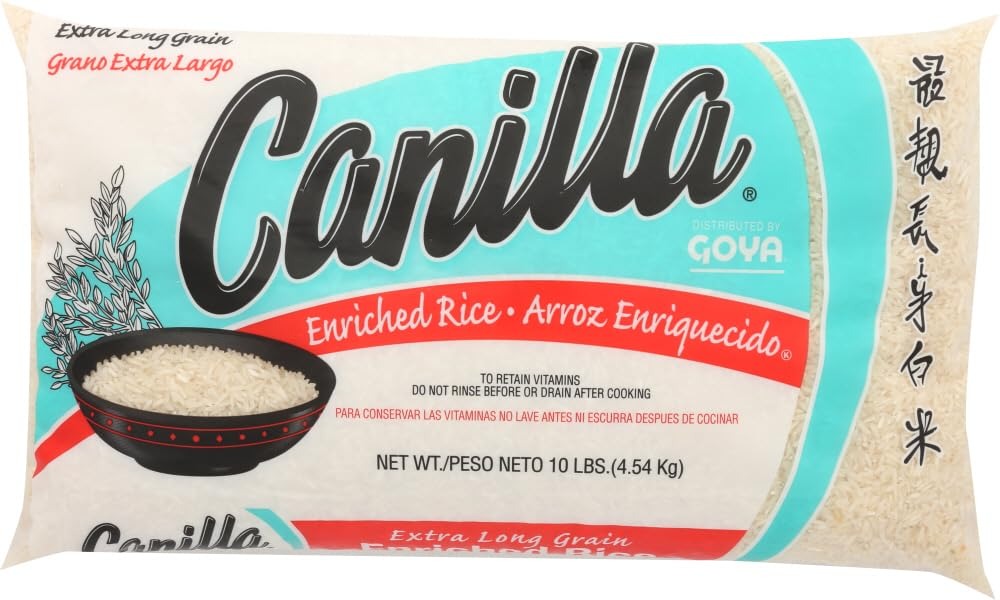
Item Name: Goya Canilla Long Grain Rice 10.0 LB(Pack of 2)
Value: 2.0
Unit: Count

Price: 10.59